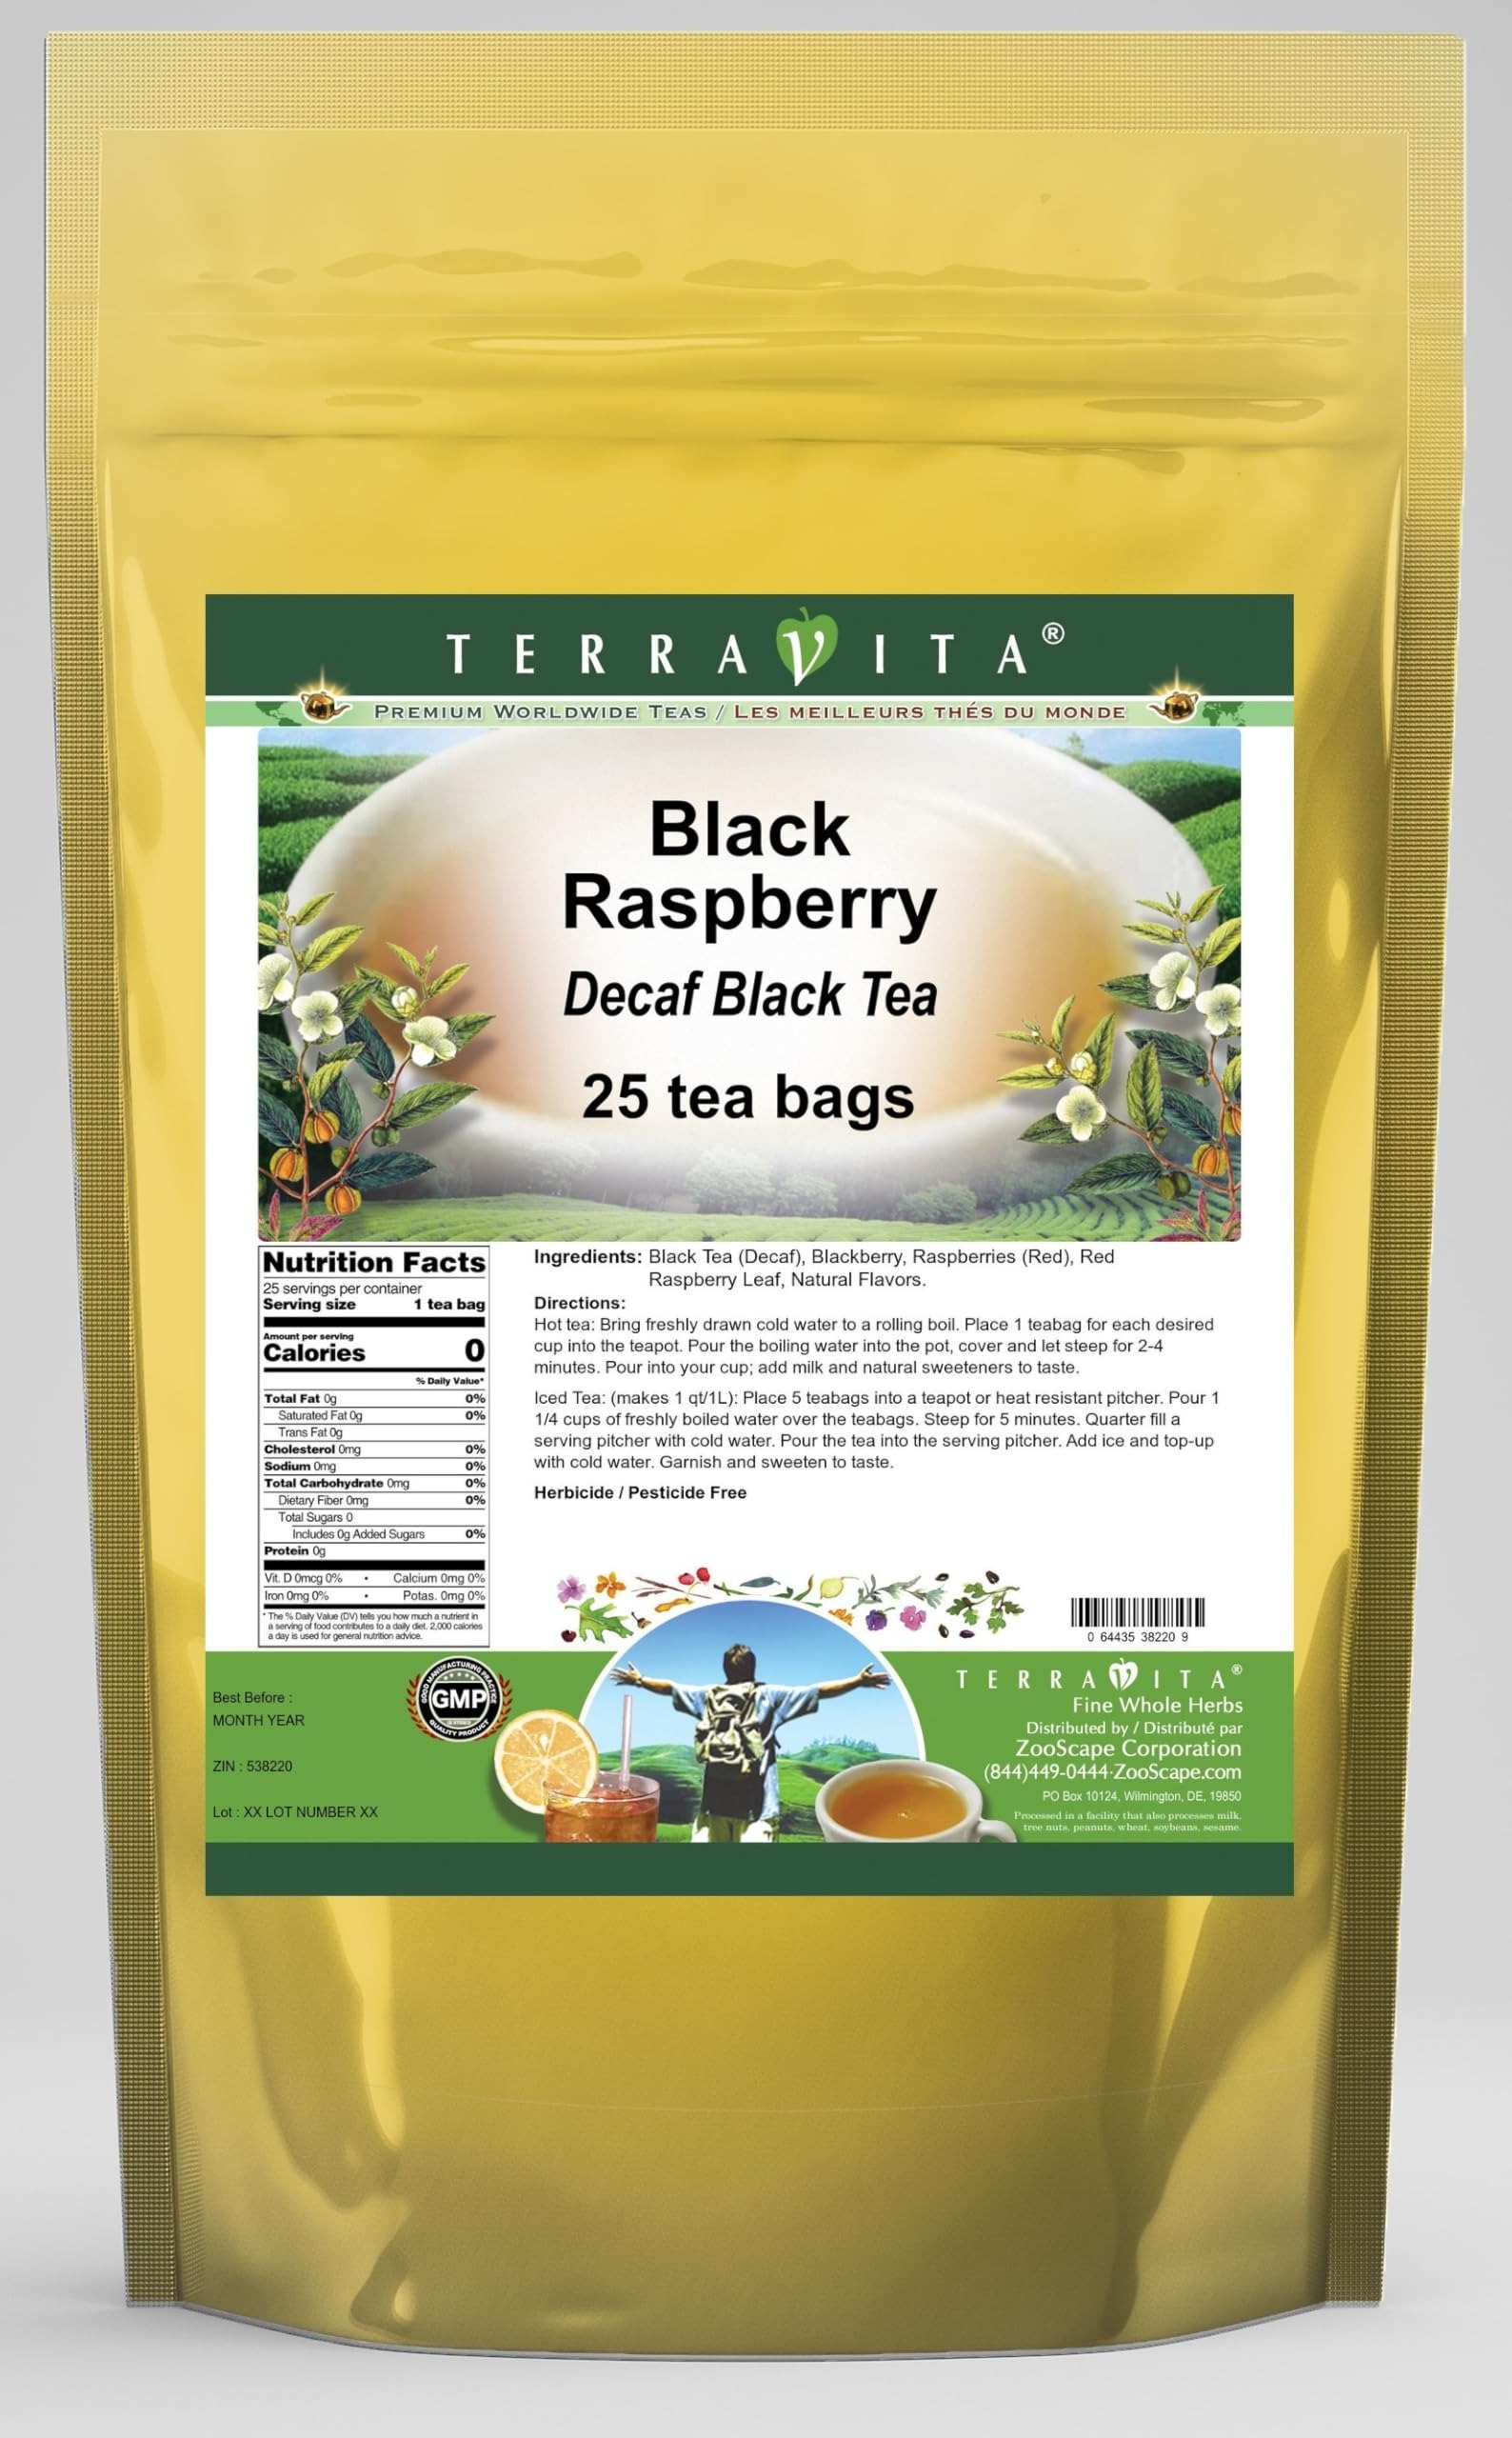
Item Name: Black Raspberry Decaf Black Tea (25 tea bags, ZIN: 538220) - 2 Pack
Bullet Point 1: Our Black Raspberry Decaf Black Tea is a wonderful flavored decaffeinated Black tea with Blackberry, Raspberries (Red) and Raspberry Leaf (Red). You will enjoy the simple and elegant Black Raspberry taste! - Ingredients: Decaf Black tea, Blackberry, Raspberries (Red), Raspberry Leaf (Red) and Natural Black Raspberry Flavor.
Bullet Point 2: No fillers.
Bullet Point 3: Manufacturer: TerraVita
Bullet Point 4: Size: 25 tea bags
Bullet Point 5: Black Tea Bags - Packed in a convenient upright pouch!
Product Description: Our Black Raspberry Decaf Black Tea is a wonderful flavored decaffeinated Black tea with Blackberry, Raspberries (Red) and Raspberry Leaf (Red). You will enjoy the simple and elegant Black Raspberry taste! - Ingredients: Decaf Black tea, Blackberry, Raspberries (Red), Raspberry Leaf (Red) and Natural Black Raspberry Flavor. - Hot tea brewing method: Bring freshly drawn cold water to a rolling boil. Place 1 teabag for each desired cup into the teapot. Pour the boiling water into the pot, cover and let steep for 2-4 minutes. Pour into your cup; add milk and natural sweeteners to taste. - Iced tea brewing method: (to make 1 liter/quart): Place 5 teabags into a teapot or heat resistant pitcher. Pour 1 1/4 cups of freshly boiled water over the teabags. Steep for 5 minutes. Quarter fill a serving pitcher with cold water. Pour the tea into the serving pitcher. Add ice and top-up with cold water. Garnish and sweeten to taste. - TerraVita is an exclusive line of premium-quality, natural source products that use only the finest, purest and most potent ingredients found around the world. TerraVita is hallmarked by the highest possible standards of purity, potency, stability and freshness. All of our products are prepared with the highest elements of quality control, from raw materials through the entire manufacturing process, up to and including the moment that the bottles or bags are sealed for freshness and shipped out to you. Our highest possible standards are certified by independent laboratories and backed by our personal guarantee. - TerraVita exists to meet and ensure your family's health and wellness without the harmful effects of chemicals and health products. We strive to make all of our products affordable and reliable and are constantly searching the market to maintain
Value: 50.0
Unit: Count

Price: 46.89